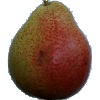
Label: pear_forelle